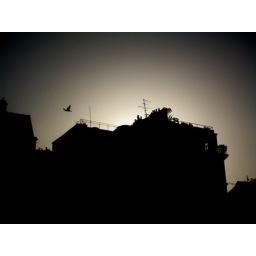
a bird flying over a rooftop